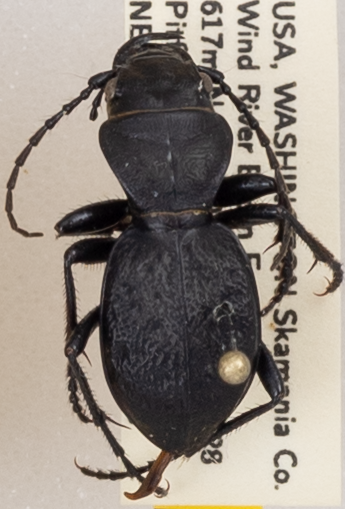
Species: Omus dejeanii
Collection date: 2019-06-18
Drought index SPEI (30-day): -0.932
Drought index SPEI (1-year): -2.09
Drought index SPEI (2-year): -2.09